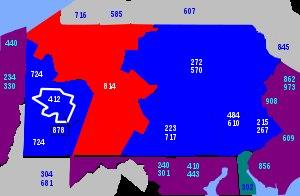
L'indicatif régional 814 est l'un des multiples indicatifs téléphoniques régionaux de l'État de Pennsylvanie aux États-Unis.